MoMA PS1

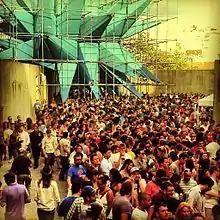
A Warm Up Event in August 2012. The sculpture "Wendy" by Matthias Hollwich and Marc Kushner is seen in the background.

Warm Up is MoMA PS1's music series summer event. The series is housed within the architectural installation created by the winner of the annual Young Architects Program. Together, the music, architecture and exhibition program provide a unique multi-sensory experience for music fans, artists, and families alike.